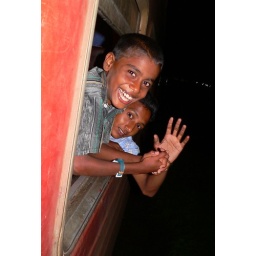
Sri Lankan kids travelling by train up the west coast to Colombo